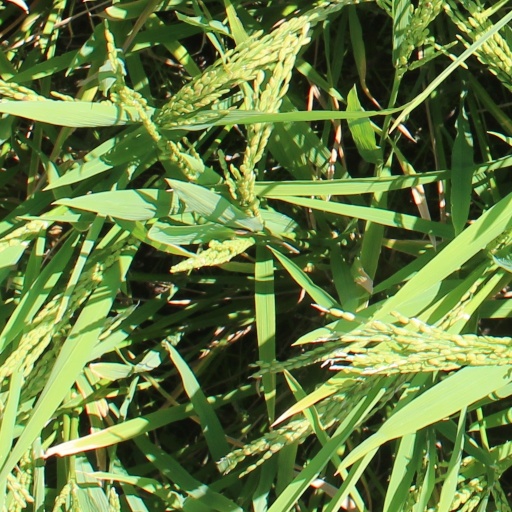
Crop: rice